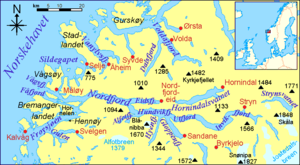
Le Nordfjord est un fjord du comté de Vestland en Norvège. Le site comprend les communes de Selje, Vågsøy, Bremanger, Eid, Gloppen, Hornindal, et Stryn.